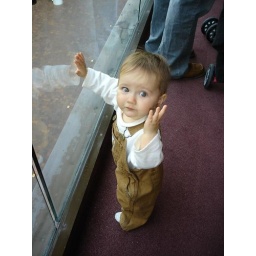
Sadie loved this second story glass balcony at the museum where she could see everyone walking below